Vincent Lübeck

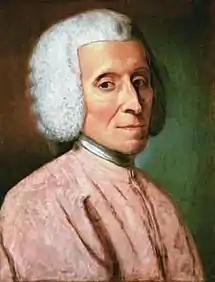
An oil painting of Lübeck, executed between 1724 and 1734.

Vincent Lübeck (c. September 1654 – 9 February 1740) was a German composer and organist. He was born in Padingbüttel and worked as organist and composer at Stade's St. Cosmae et Damiani (1675–1702) and Hamburg's famous St. Nikolai (1702–1740), where he played one of the largest contemporary organs. He enjoyed a remarkably high reputation in his lifetime, and had numerous pupils, among whom were two of his sons.